Piano Sonata No. 2 (Shostakovich)

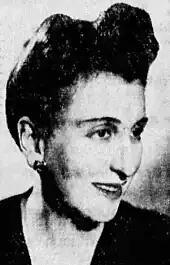
Vera Brodsky in 1943

The Piano Sonata No. 2 was premiered in the United States and the United Kingdom in September 1943. Vera Brodsky played the premiere stateside, with a performance broadcast by CBS on September 29, followed by a live concert performance on October 24. The manuscript score had been flown to her via from the Soviet Union.